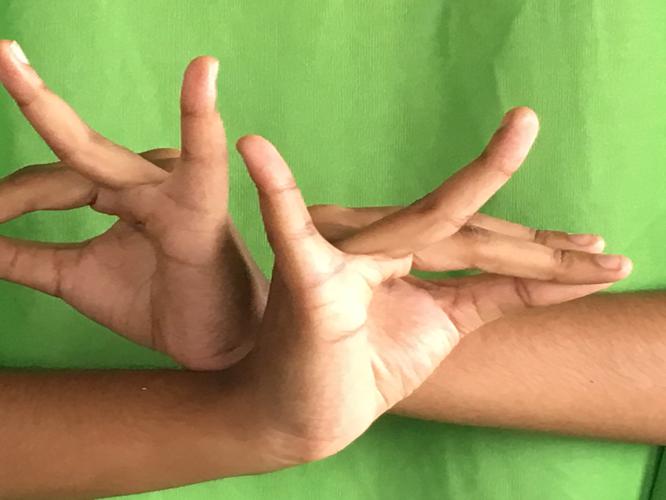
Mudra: Katakavardhana
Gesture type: double_hand